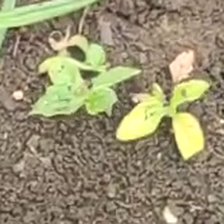
Weed species: Moti_dudhi(Euphorbia_geneculata_L)